Daniel Jones (American football)

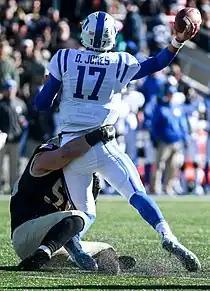
Jones with Duke in 2017

In 2017, he completed 230 of 413 passes (55.7%) for 2,439 yards, 14 touchdowns and 11 interceptions as a junior. Jones was named MVP of the 2017 Quick Lane Bowl against Northern Illinois where he went 27-of-40 with 252 passing yards and two touchdowns, along with 86 rushing yards from sixteen carries for one touchdown.